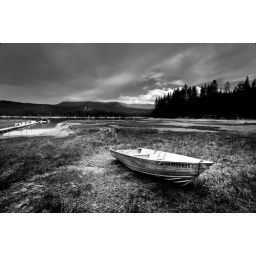
A boat grounded by the low water levels during the winter at Bass Lake, Ca.